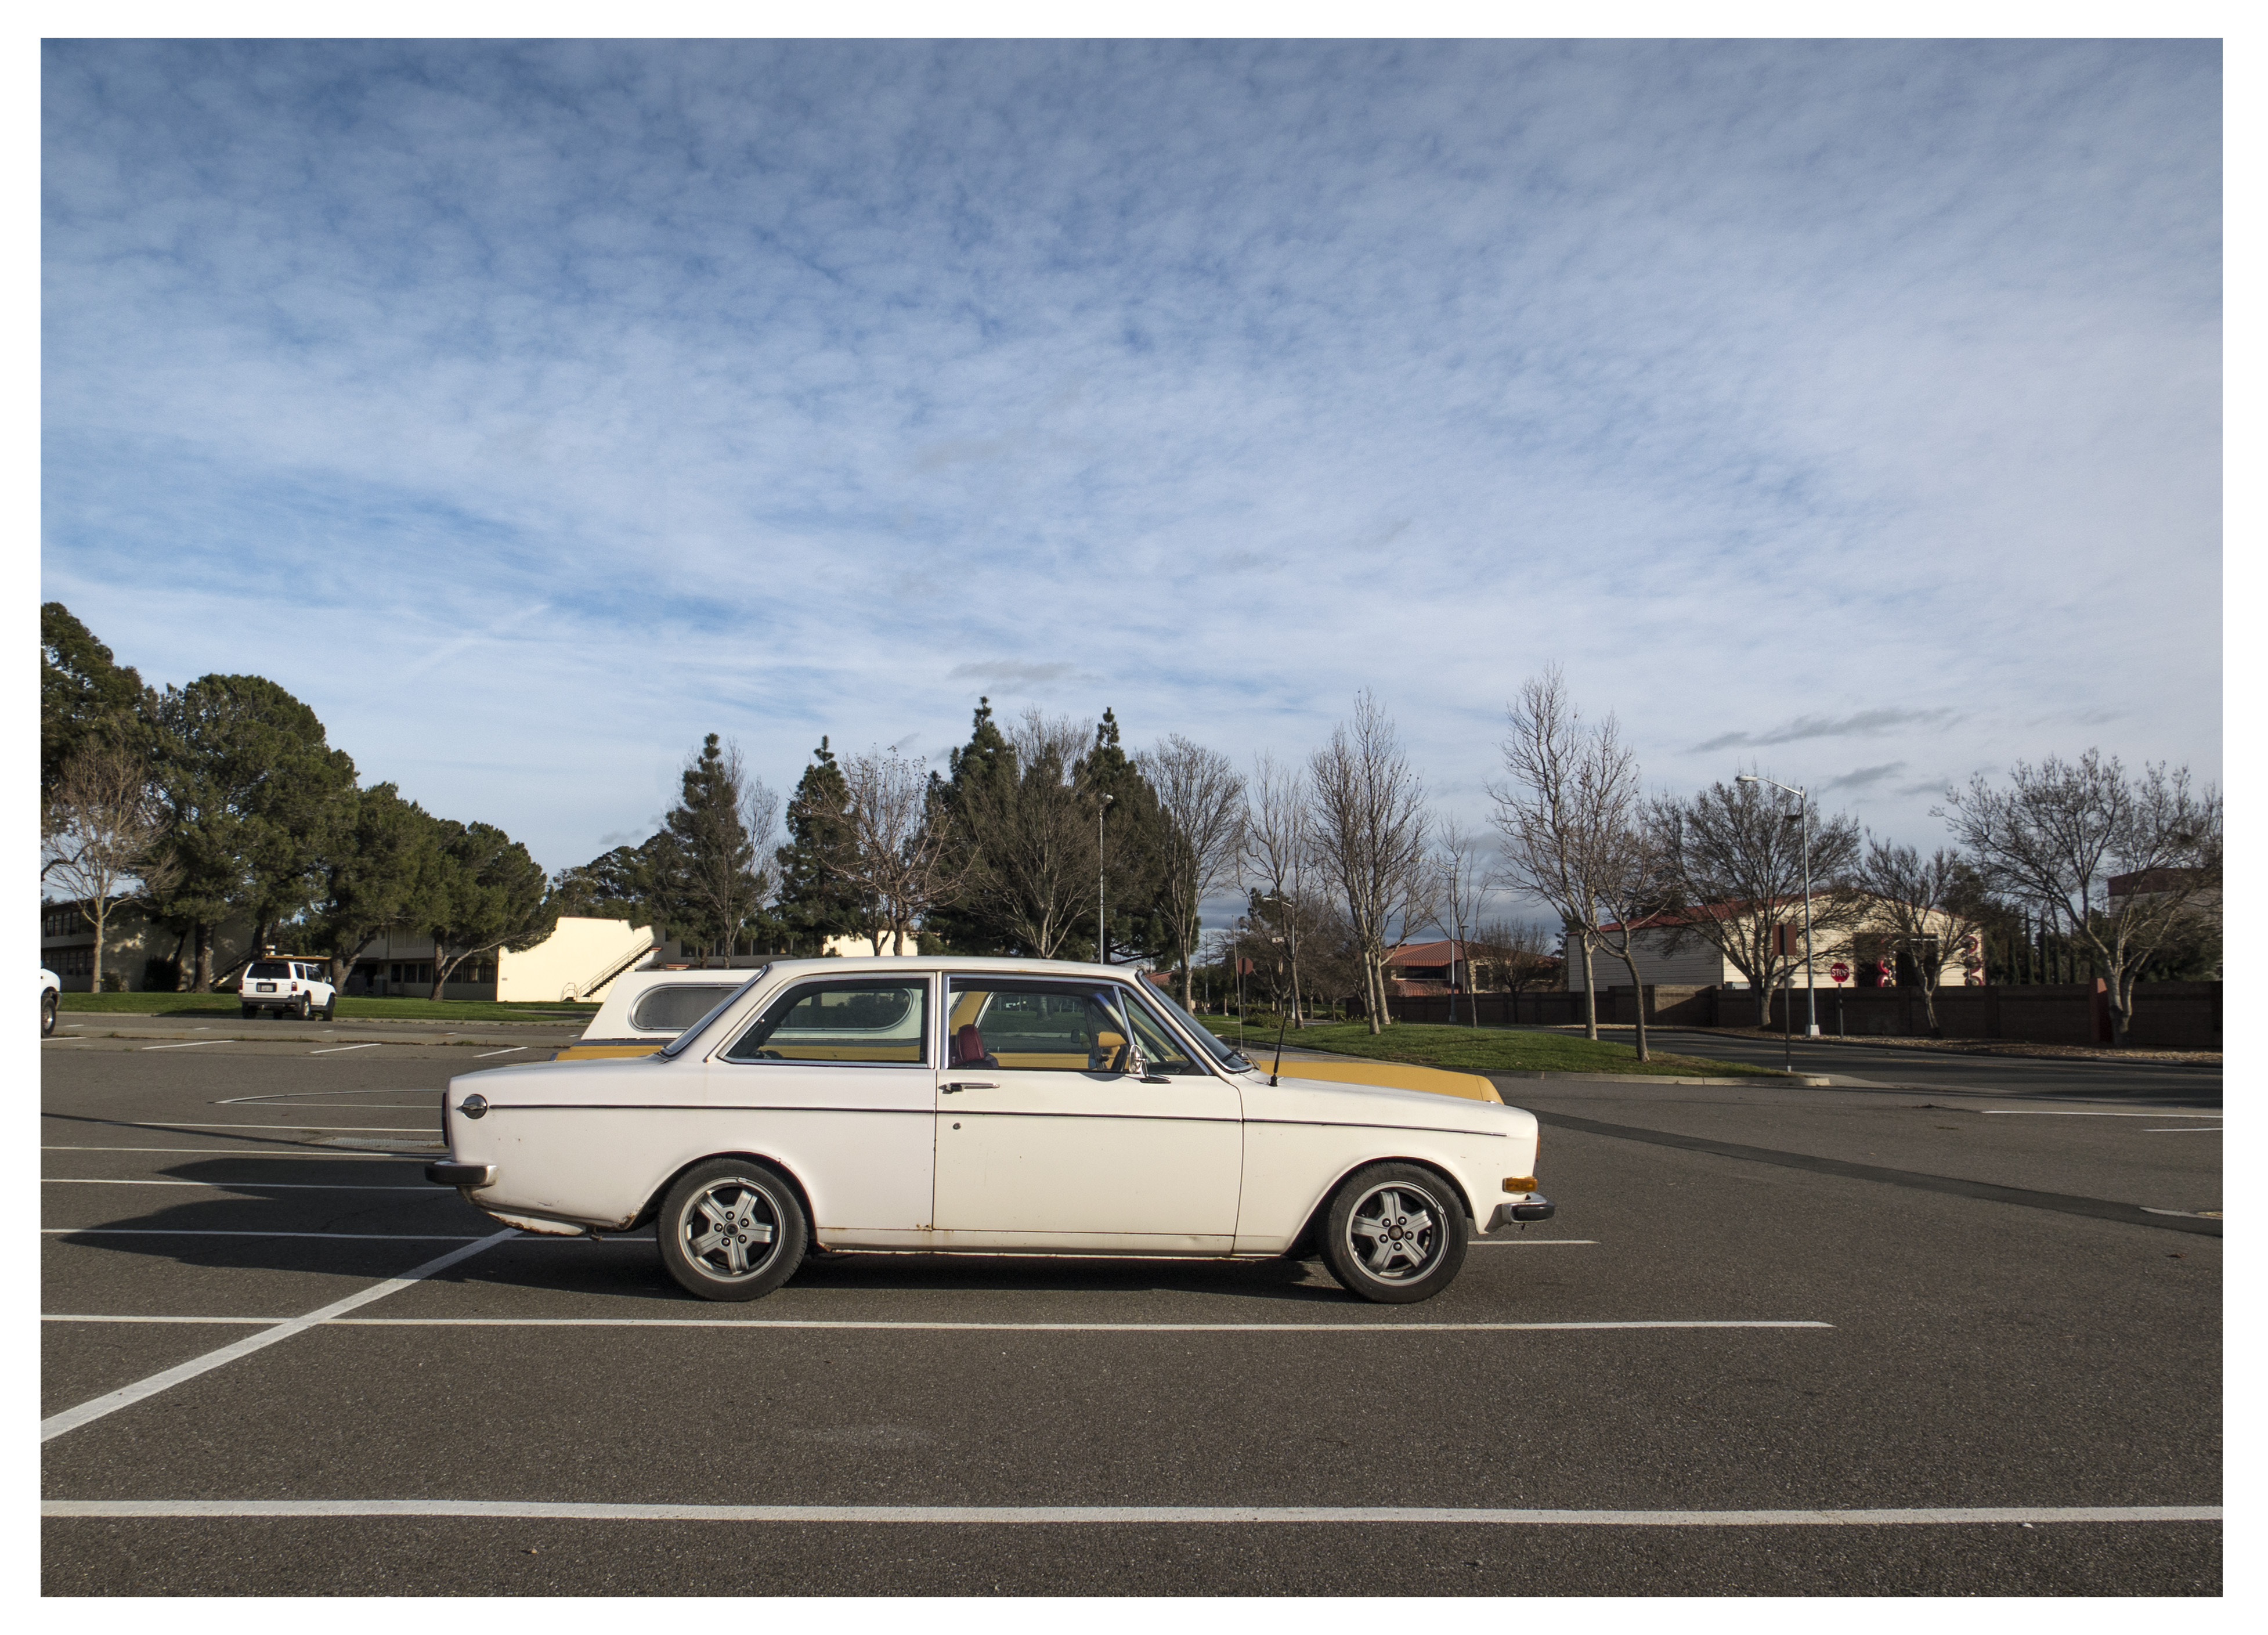
car, wheel, vehicle, sports car, vintage car, clouds, sedan, coupe, volvo, land vehicle, automobile make, automotive exterior, compact car, automotive design, luxury vehicle, executive car